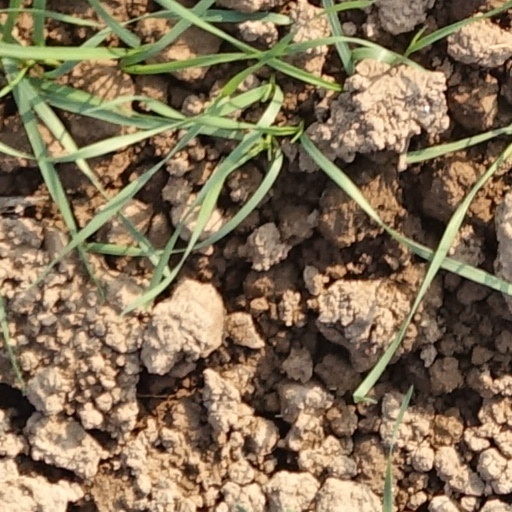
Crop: wheat